Croatian Republican Peasant Party (1945)

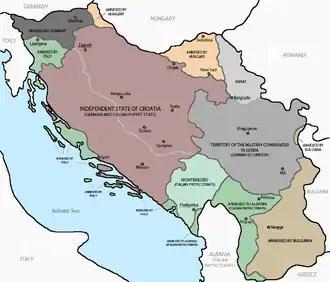
Yugoslavia was occupied and partitioned by the Axis powers in April 1941.

Seeking retribution for their withdrawal from the Tripartite Pact following the March 1941 Yugoslav coup d'état, Adolf Hitler sought to partition the Kingdom of Yugoslavia through annexation of Yugoslav territory to Nazi Germany and its allies. The move was supported by Italian leader Benito Mussolini, who believed that such fragmentation would make it easier for Fascist Italy to expand their territory by absorbing former Yugoslav territories. The German plans for the breakup of Yugoslavia also envisaged some form of autonomy for Croats to exploit Croatian dissatisfaction with the Yugoslav regime. Hitler offered Hungary the opportunity to absorb Croatia on 27 March 1941, apparently referring to the territories largely corresponding with the former Kingdom of Croatia-Slavonia, but Regent Miklós Horthy declined the offer. Days later, Germany decided to establish a Croatian puppet state.